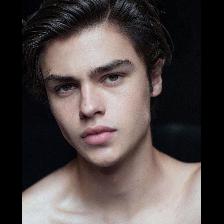
Label: Human